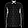
Label: Shirt